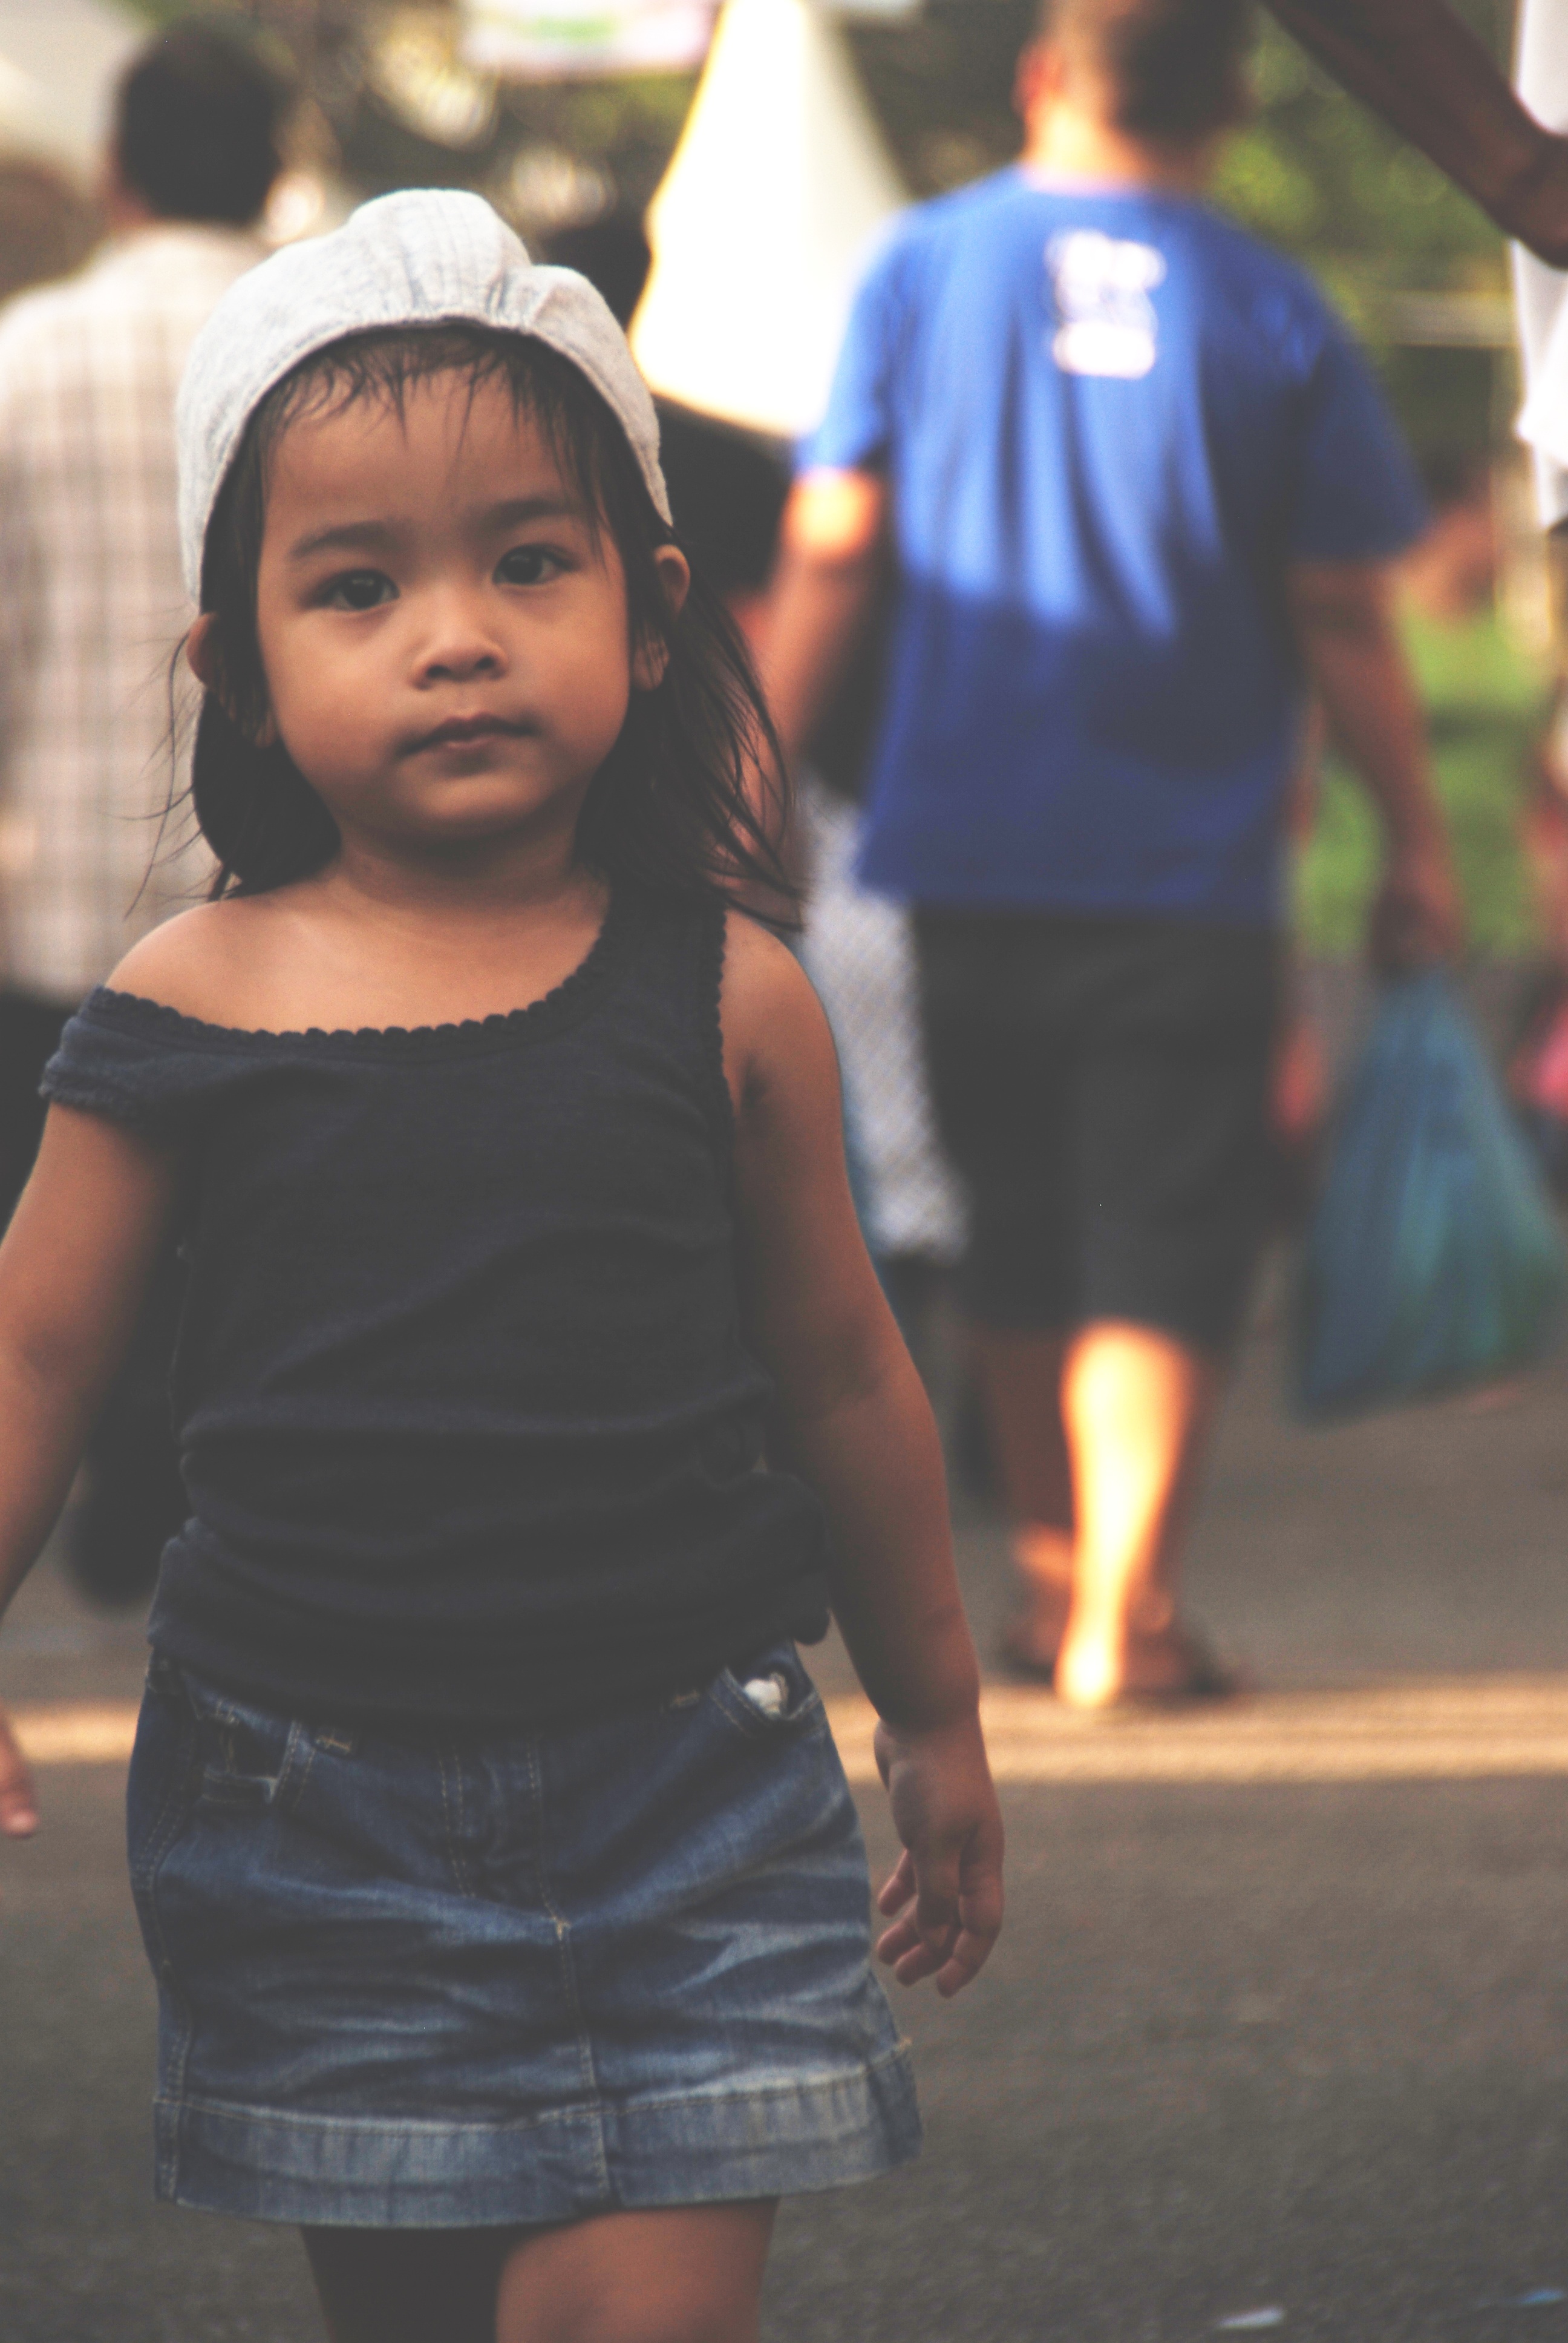
person, people, child, interaction